Bill Maris

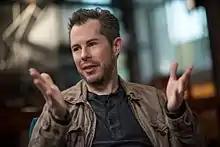
Maris in 2016

Bill Maris (born William J. Maris) is an American entrepreneur and venture capitalist focused on technology and the life sciences. Bill Maris's investments have to date resulted in over 150 exits and more than 50 companies that have grown to over $1B in value, including: Nest, Uber, Crowdstrike, Coinbase, 23andMe, Flatiron Health (acquired by Roche), Foundation Medicine (acquired by Roche), The Climate Corporation, Vir, and Auris (acquired by Johnson & Johnson). He is the founder and first CEO of Google Ventures (GV) and also served as VP of Special Projects at Google/Alphabet. He is the creator of Google's Calico project, a company created to treat aging as a disease, and cure it. He is the founder of early web hosting pioneer Burlee.com, now part of Web.com, and the founder of S32, a California-based venture fund focused on frontier technology.